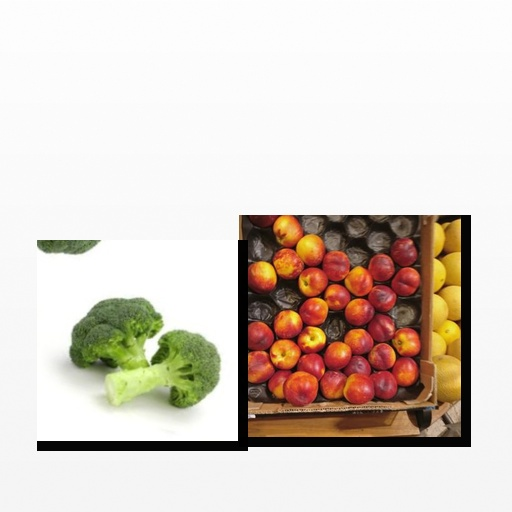
Food items: broccoli, nectarine